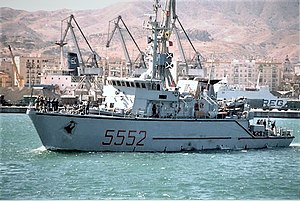
Lerici-klassen / Design og historie / Version I
ITS Milazzo (M5552)
Lerici-klassen er en række af italienske minerydningsfartøjer bygget af Intermarine SpA og benyttet af Marina Militare. Klassen består af to underklasser: De første fire skibe er ofte omtalt som Lerici-klassens første serie, mens de resterende otte skibe er modificeret en smule og er benævnt Lerici-klassens anden serie eller bare Gaeta-klassen.